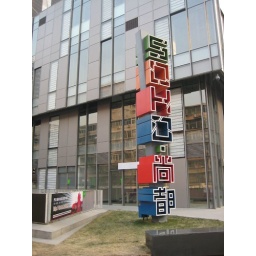
An office and shopping building in CBD of Beijing.